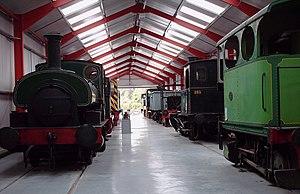
Cette liste des musées du West Yorkshire, Angleterre contient des musées qui sont définis dans ce contexte comme des institutions qui recueillent et soignent des objets d'intérêt culturel, artistique, scientifique ou historique. leurs collections ou expositions connexes disponibles pour la consultation publique. Sont également inclus les galeries d'art à but non lucratif et les galeries d'art universitaires. Les musées virtuels ne sont pas inclus.